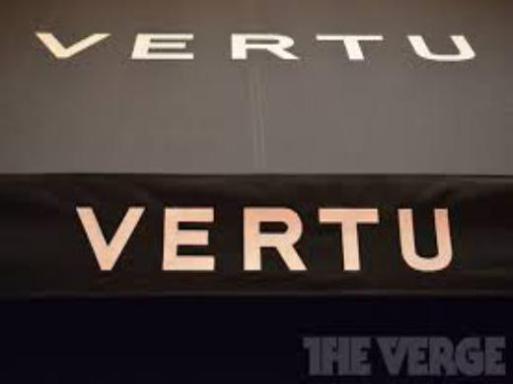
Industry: Others